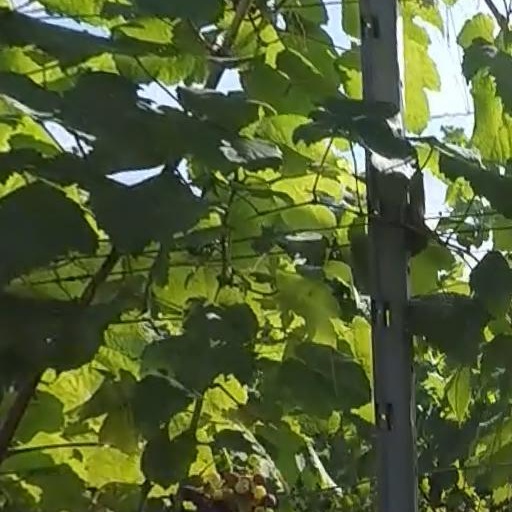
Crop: grape